T1 (album)

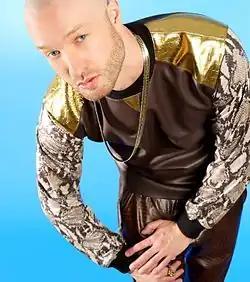
Cazwell

The album features Cazwell on "Shut It Down" and Salvadora Dali on "Try", which were released as singles.